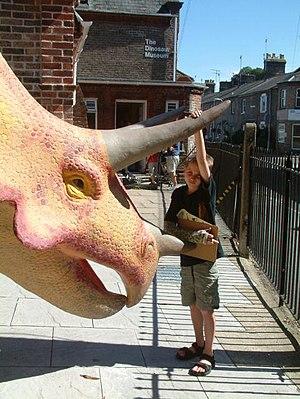
Cette liste des musées du Dorset, Angleterre contient des musées qui sont définis dans ce contexte comme des institutions qui recueillent et soignent des objets d'intérêt culturel, artistique, scientifique ou historique. leurs collections ou expositions connexes disponibles pour la consultation publique. Sont également inclus les galeries d'art à but non lucratif et les galeries d'art universitaires. Les musées virtuels ne sont pas inclus.